William Wirt Culbertson

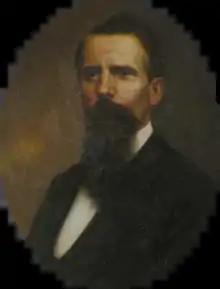

William Wirt Culbertson (September 22, 1835 – October 31, 1911) was a U.S. Representative from Kentucky.